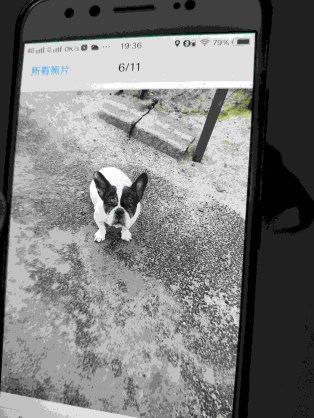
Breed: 1121-n000002-French_bulldog